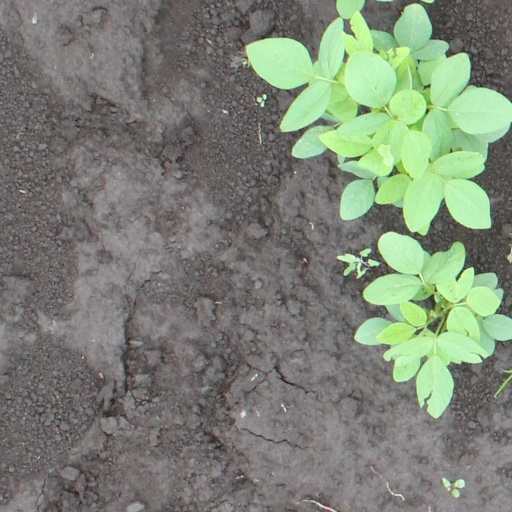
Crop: soybean